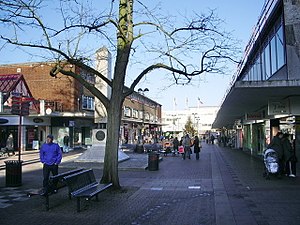
Harlow
Harlow er en by i Harlow-distriktet, Essex, England, med et indbyggertal på 85.520. Distriktet har et befolkningstal på 85.995. Byen ligger 33 km fra London. Den nævnes i Domesday Book fra 1086, hvor den kaldes Herlaua.